Sirkeci railway station

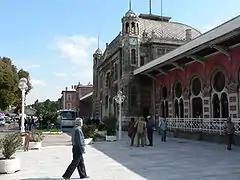
A lateral view of the Sirkeci Terminal.

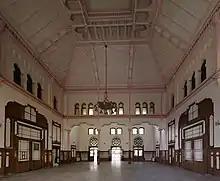
An interior view of the Sirkeci Terminal.

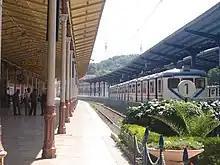
Railroad tracks of the Sirkeci Terminal.

The construction of a new terminal building began on 11 February 1888. The terminus, which was initially named "Müşir Ahmet Paşa Station", was opened on 3 November 1890, replacing the temporary one.